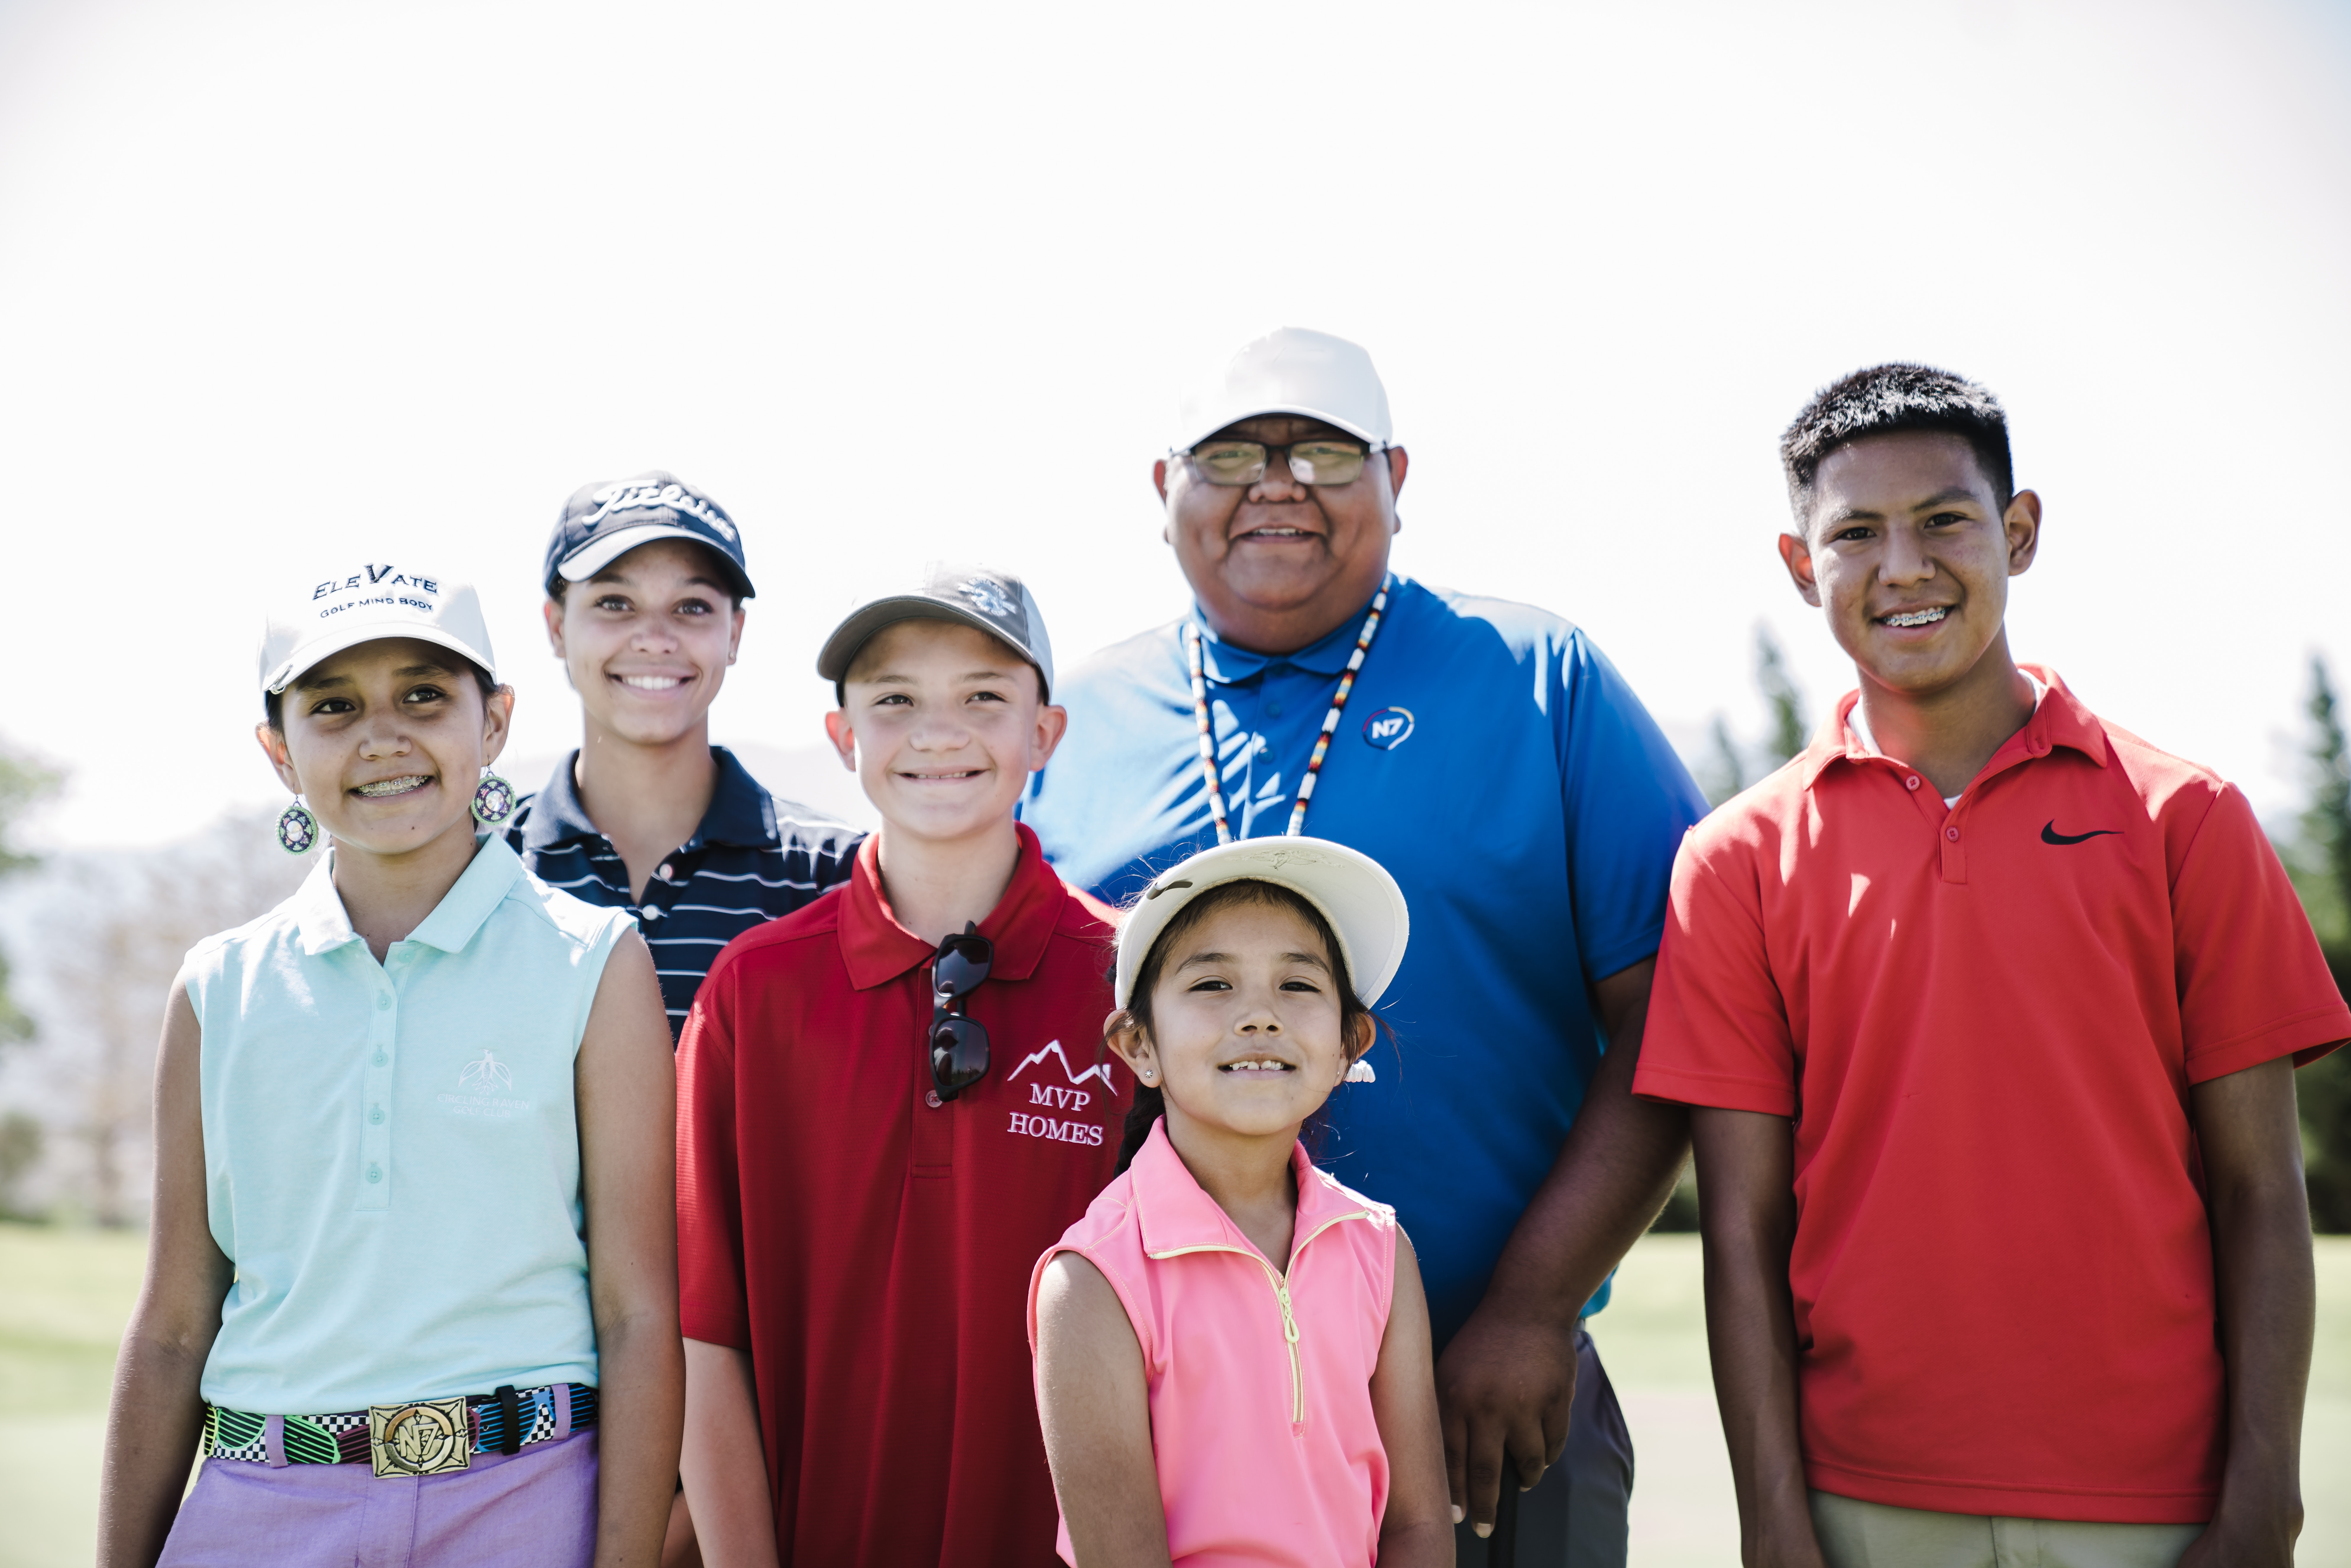
people, social group, fun, event, recreation, team, tourism, vacation, child, competition event, leisure, family, smile, uniform